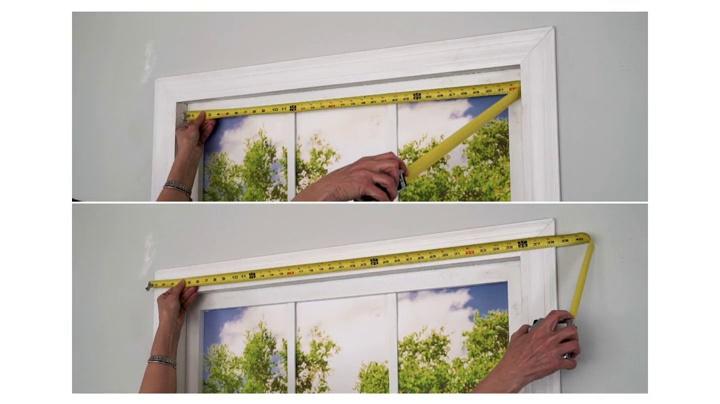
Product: Achim Home Furnishings Cordless Celestial Room Darkening Double Layered Shade 39" x 72", Black
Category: Home & Kitchen | Home Décor | Kids' Room Décor | Window Treatments | Curtain Panels
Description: Shade Completely Retracts into Headrail Providing a Clean Look when Completely Rolled Up.
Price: $56.99
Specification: ProductDimensions:72x39x2.9inches|ItemWeight:4.75pounds|ShippingWeight:4.75pounds|Manufacturer:AchimHomeFurnishings|ASIN:B07FWG1LHW|Itemmodelnumber:CCRD39BK02